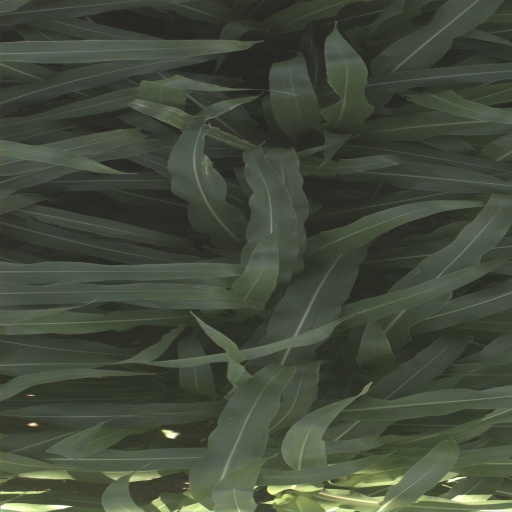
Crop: sorghum